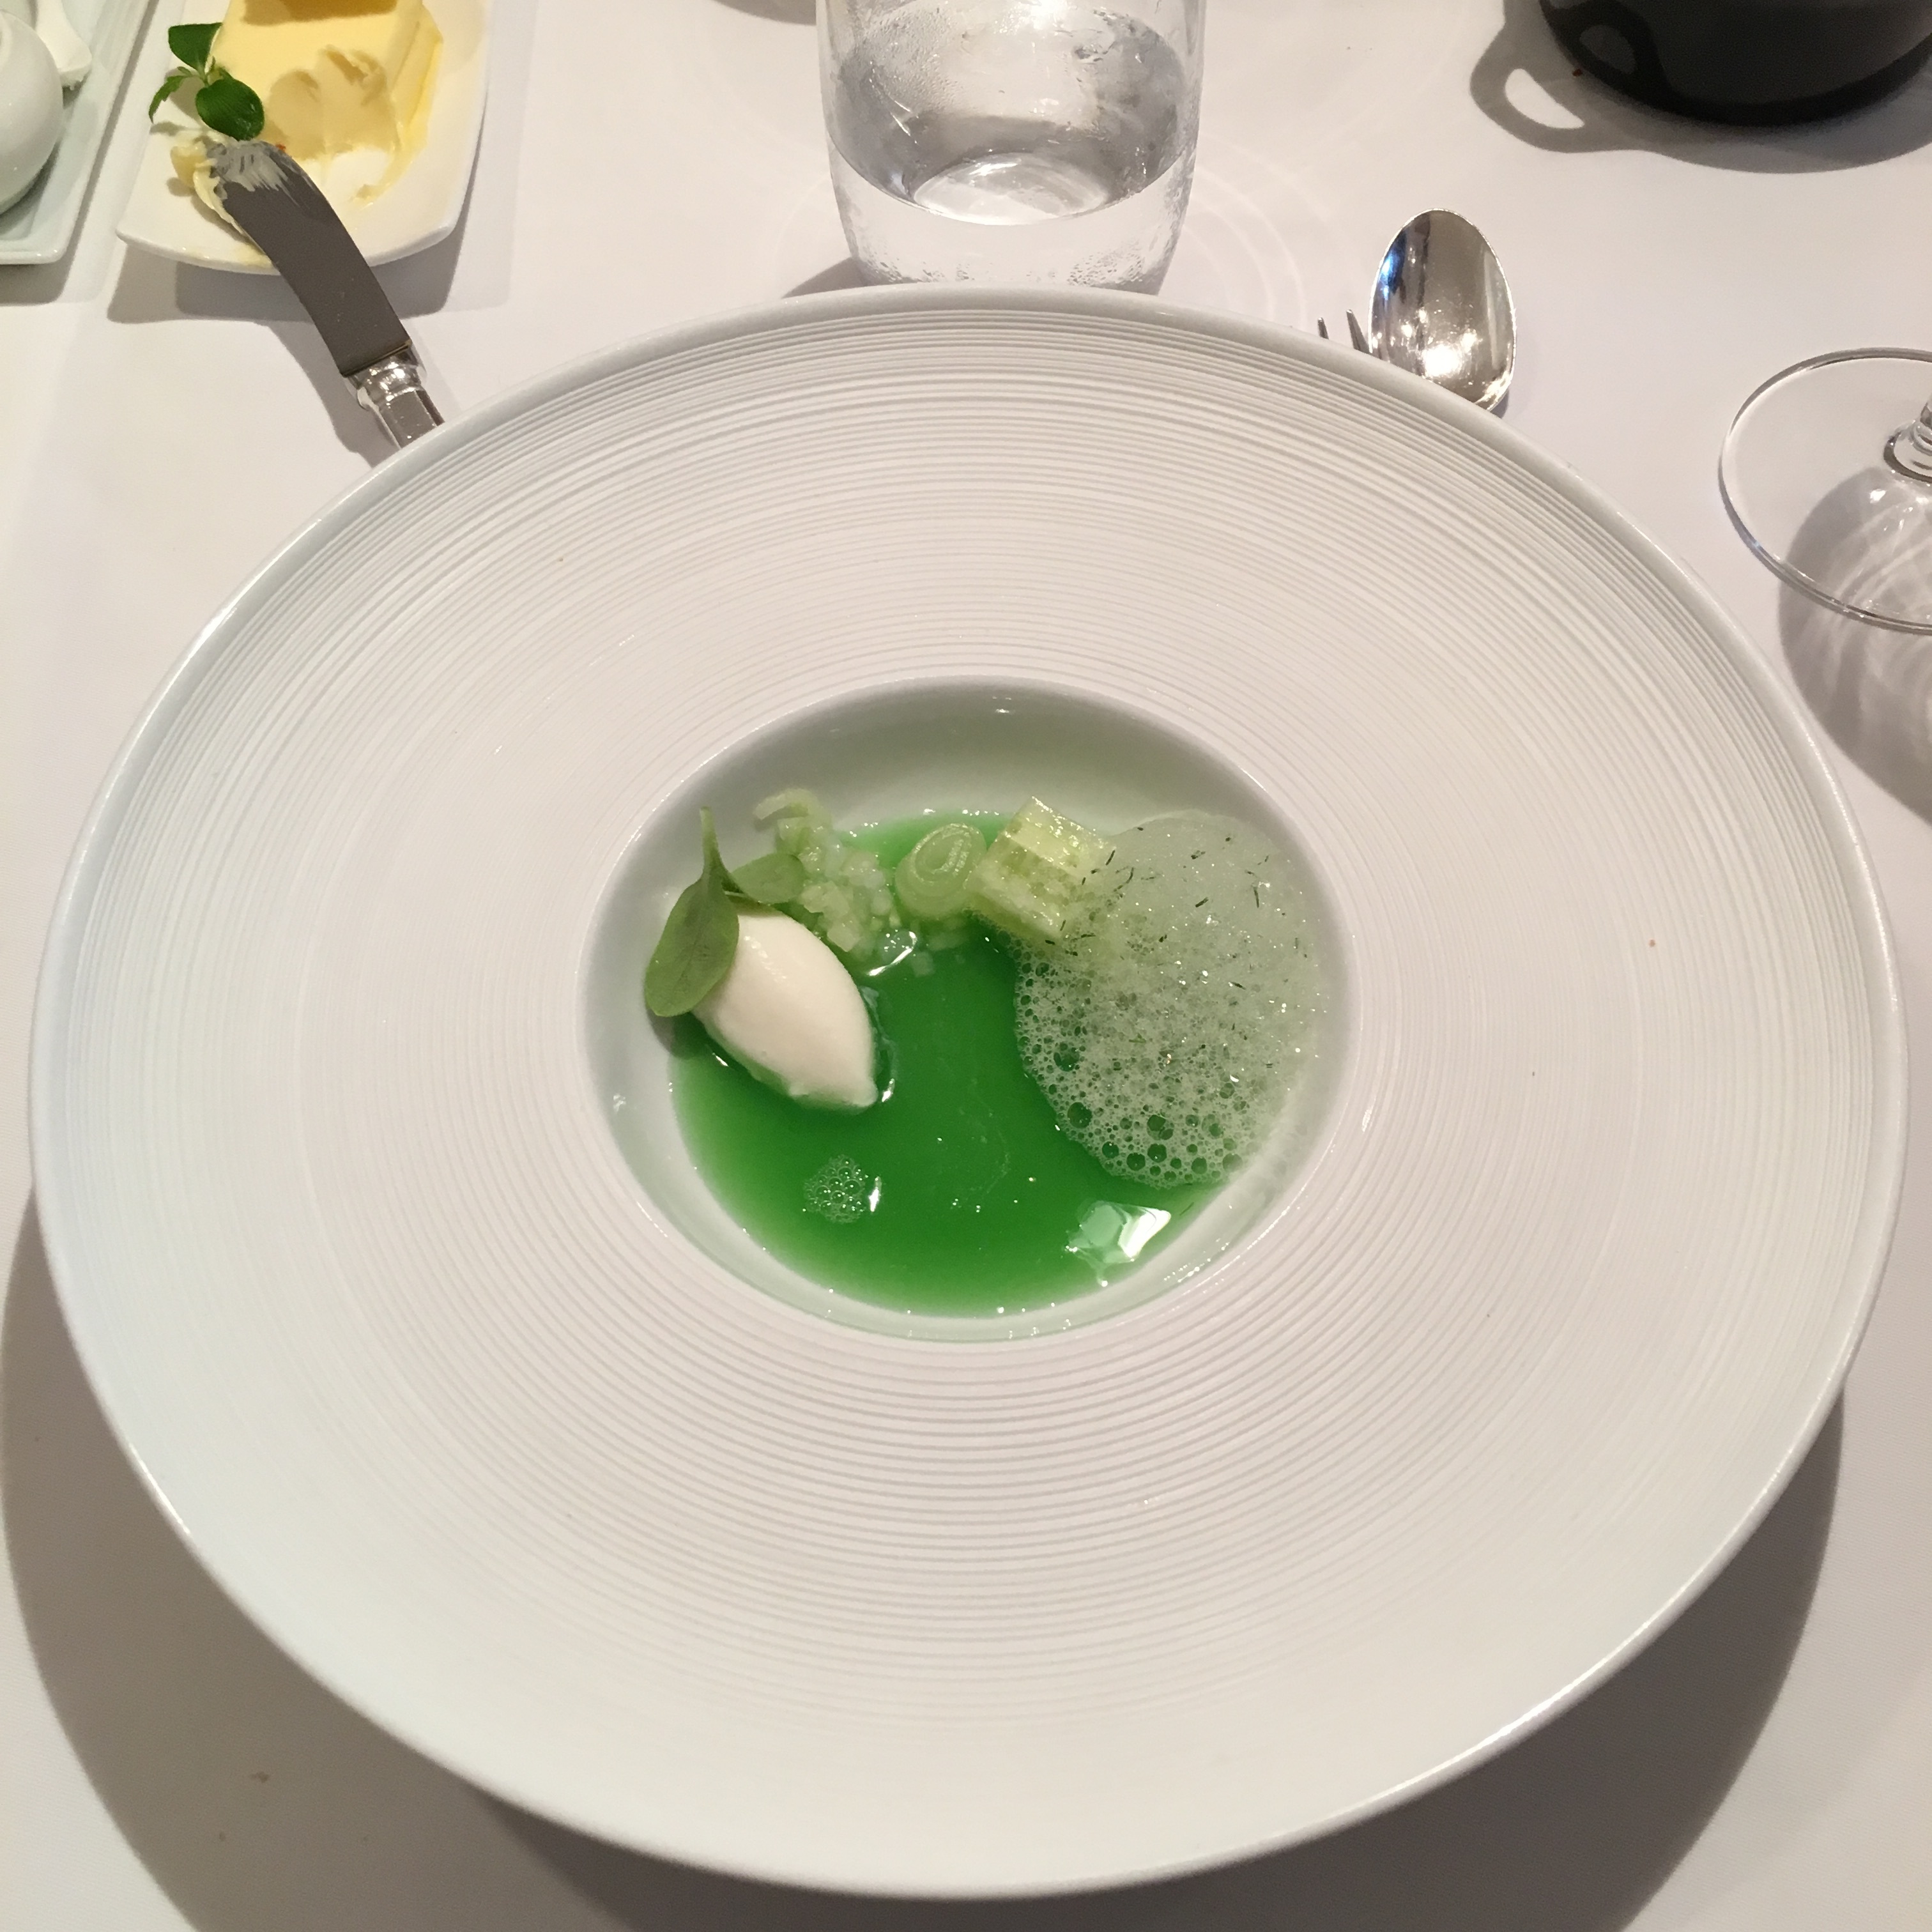
glass, food, green, produce, ceramic, sink, lighting, eat, delicious, soup, delicacy, michelin star, dishware